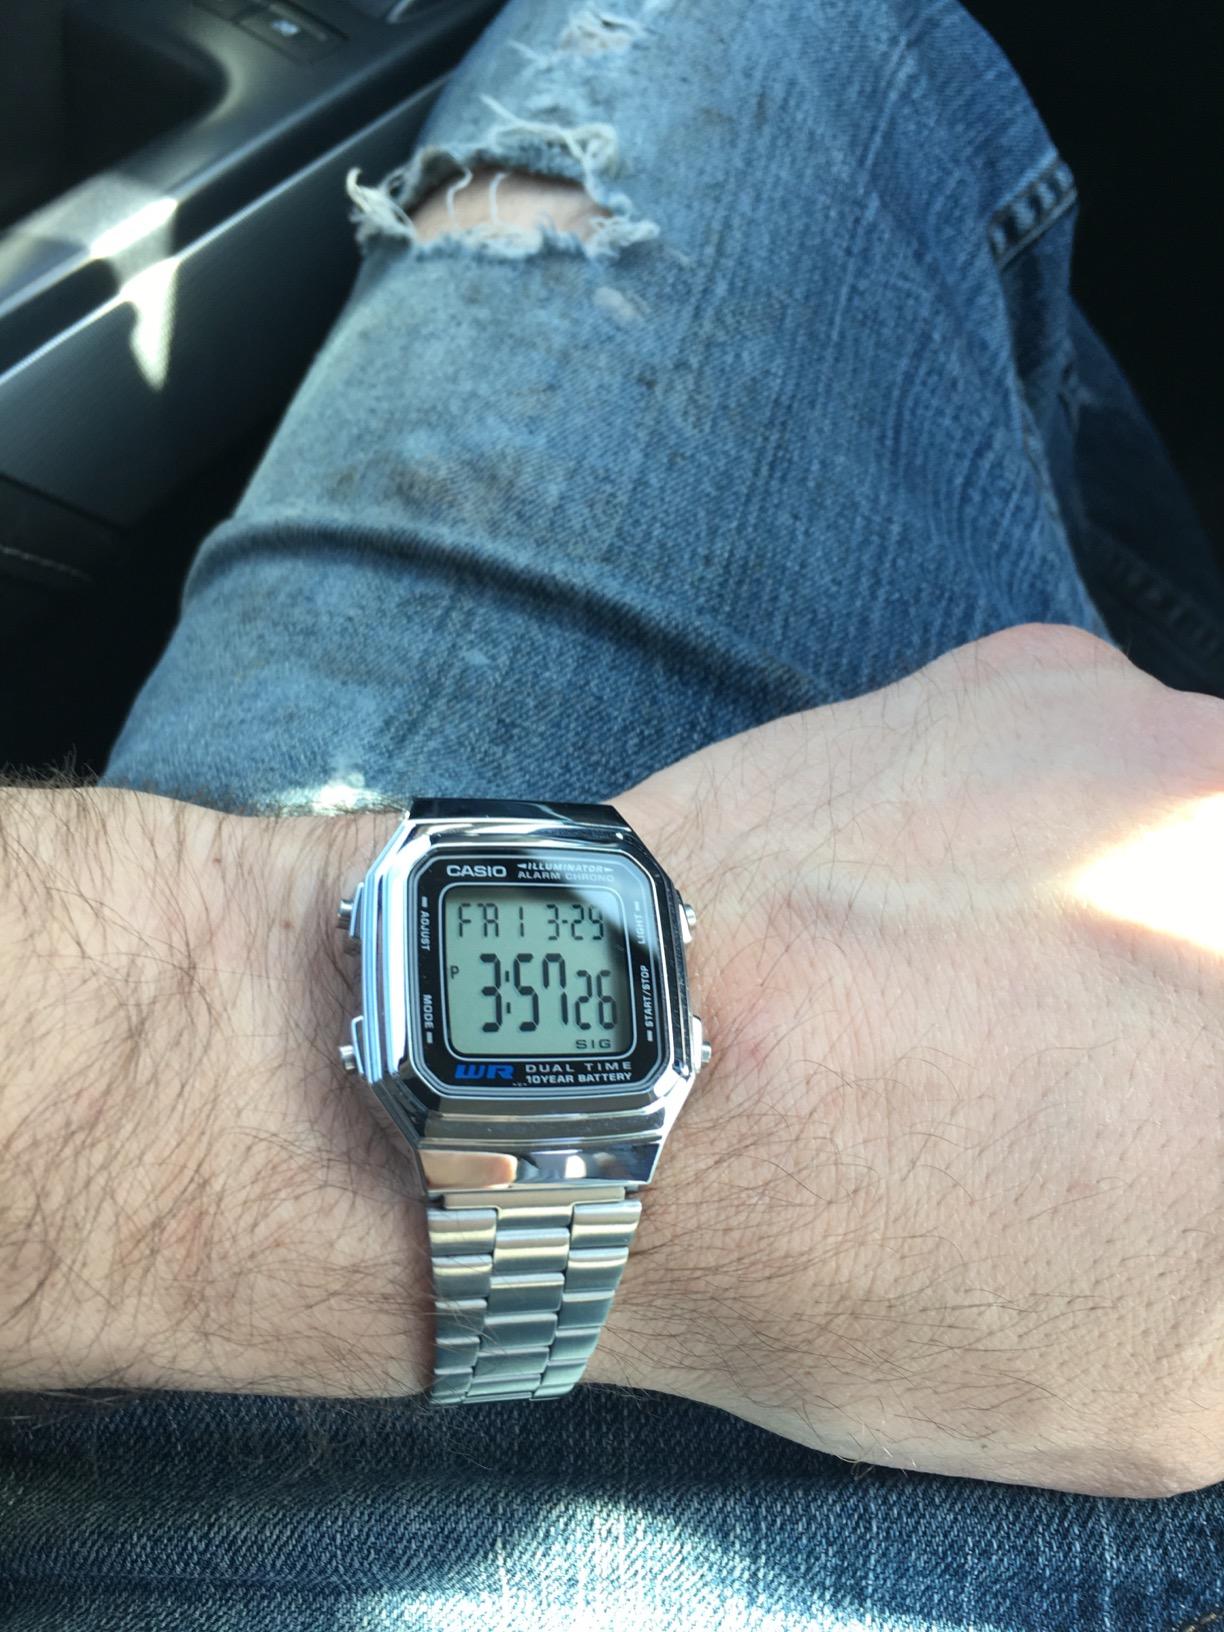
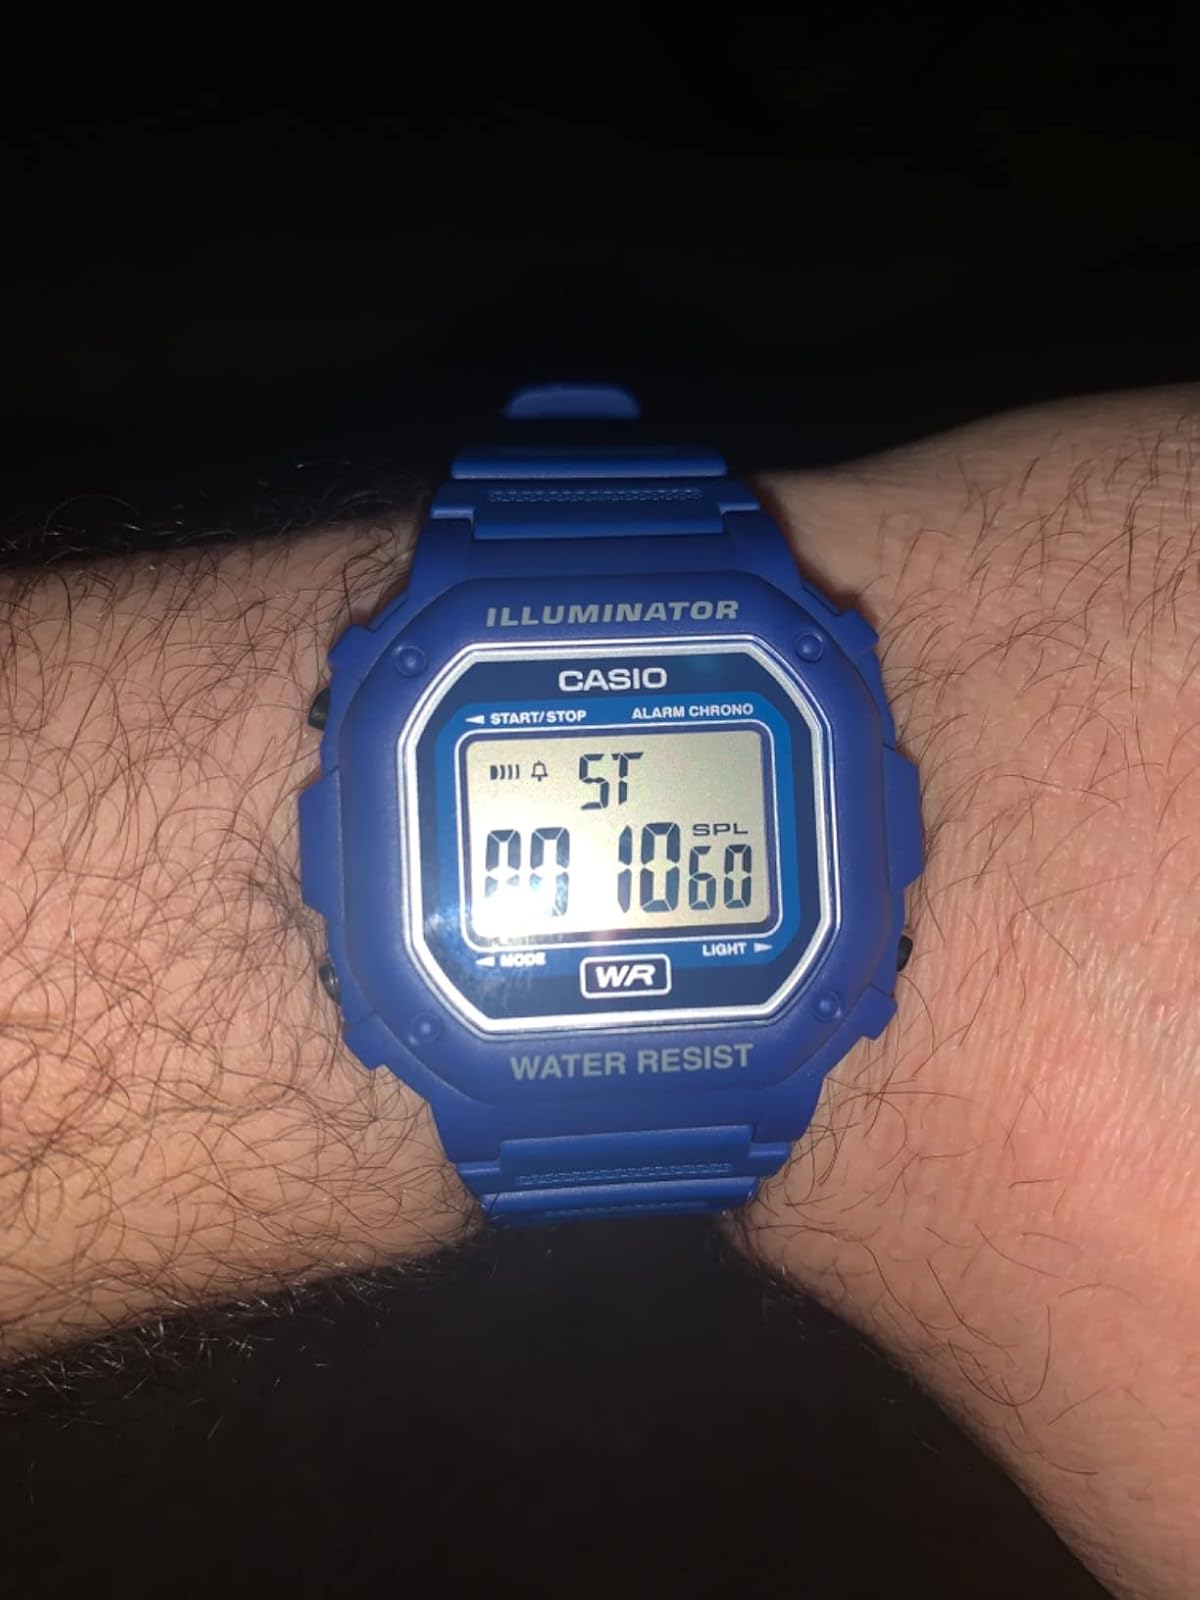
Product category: accessories_watch
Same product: no